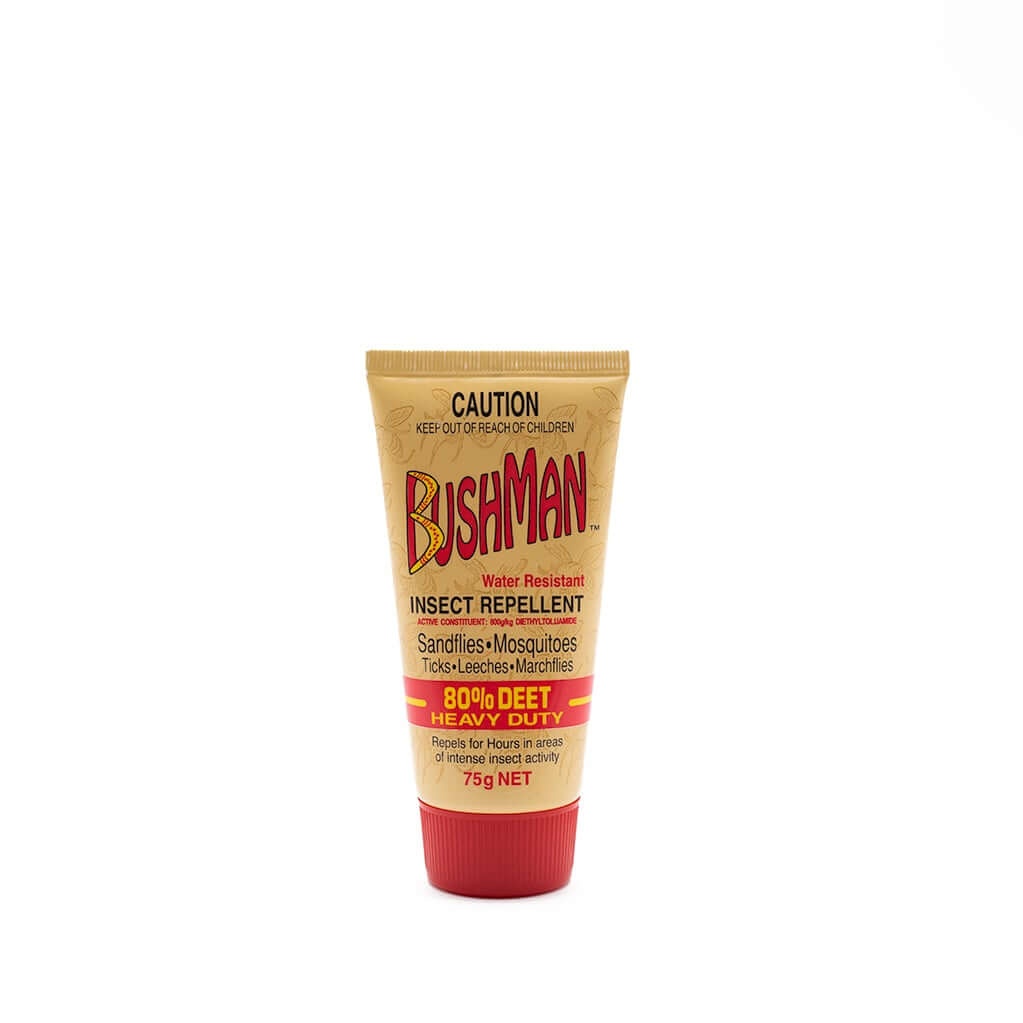
BUSHMAN ULTRA GEL 75GM 80% DEET
Utilising high concentrations of DEET (80%) to ensure protection in the harshest of environments, even with extremely high levels of intense insect activity. 15 Hours Protection Time Time Release Technology Water, Sweat & Rub Resistant Pleasant, Neutral Odour
Brand: Bushman
Category: Health & Beauty > Personal Care > Cosmetics > Skin Care > Skin Insect Repellent